Thomas A. Watson

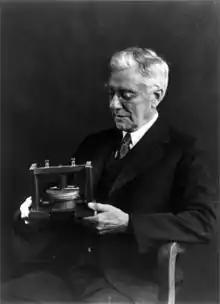
Watson in his later years, holding Bell's original telephone

Born in Salem, Massachusetts, United States, Watson was a bookkeeper and a carpenter before he found a job more to his liking in the Charles Williams machine shop in Boston in 1872. He was then hired by Alexander Graham Bell, who was then a professor at Boston University. They were known for the invention of the telephone.